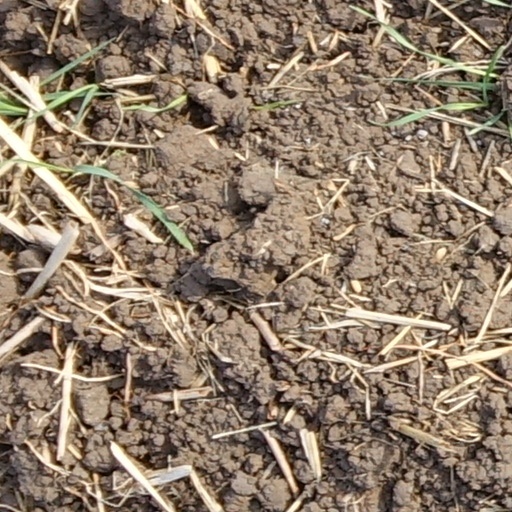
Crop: wheat